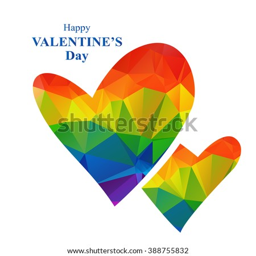
rainbow hearts with lettering isolated on a white background .